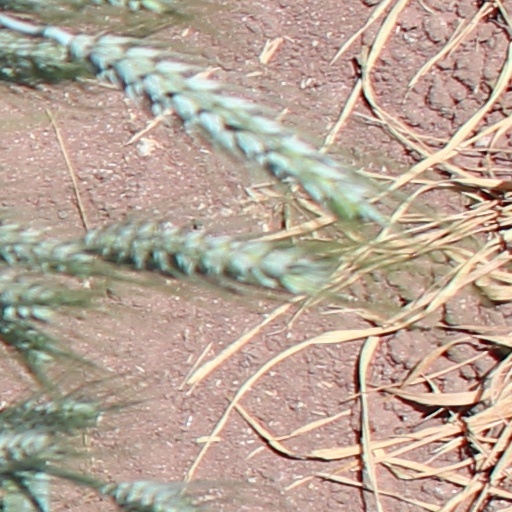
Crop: wheat